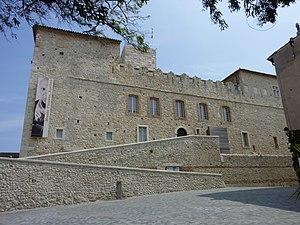
Château Grimaldi, actuel Musée Picasso, (Antibes, Alpes-Maritimes, France) This building is classé au titre des Monuments Historiques. It is indexed in the Base Mérimée, a database of architectural heritage maintained by the French Ministry of Culture,